National Academic Library (Strasbourg)

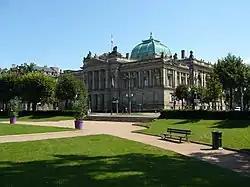
View of the Library through Place de la République

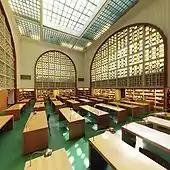
Former main reading room of the library, built in 1950, destroyed in 2012 (architect: François Herrenschmidt)

The National Academic Library (abbreviated BNU) is a public library in Strasbourg, France. It is located on Place de la République, the former "Kaiserplatz", and faces the "Palais du Rhin".